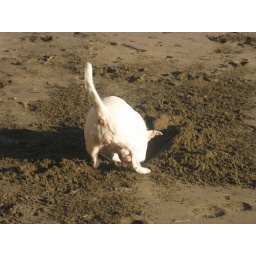
i found this dog diggin in the beach and he tried to put the ball under the sand